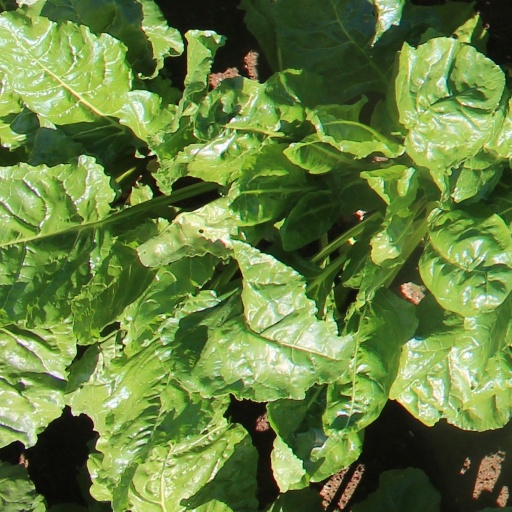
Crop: sugar beet